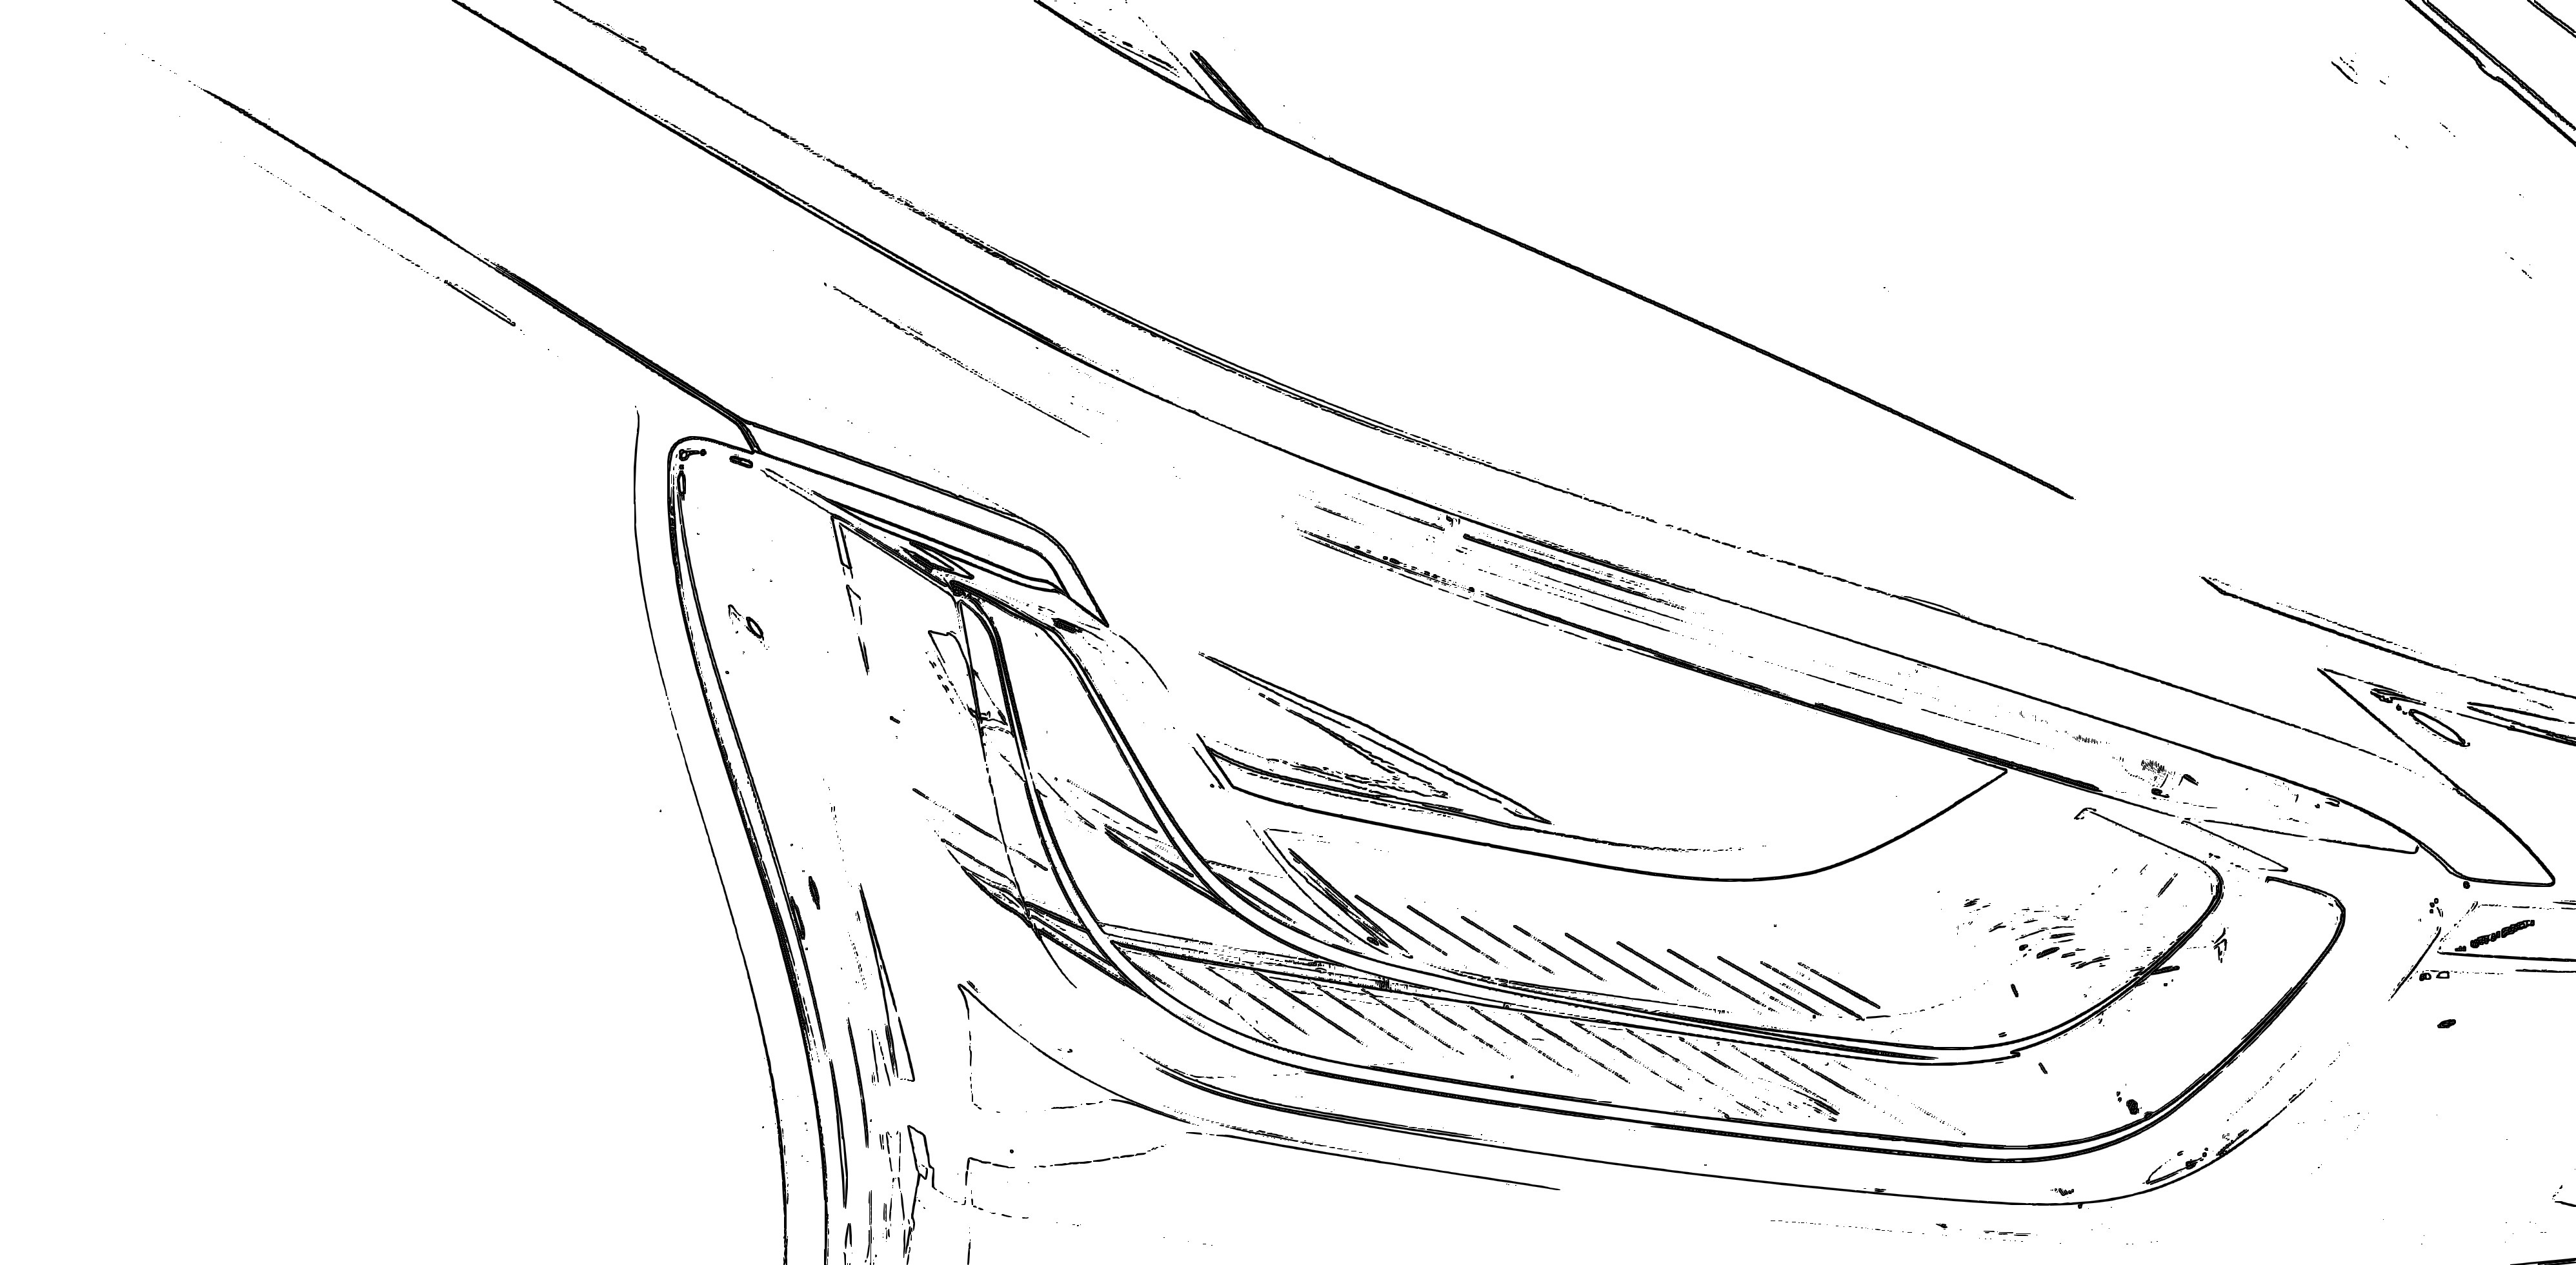
black and white, line, artwork, sketch, drawing, illustration, line art, family car